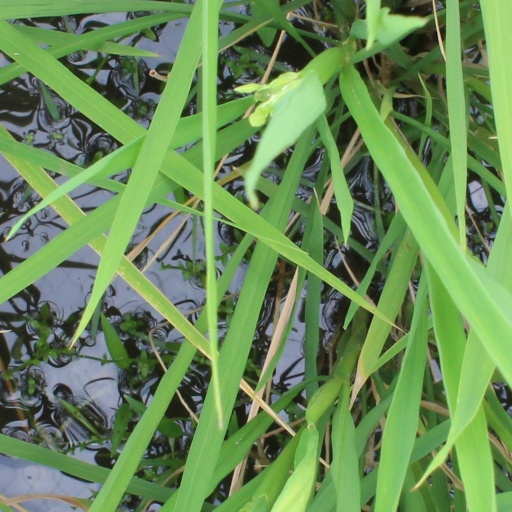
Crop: rice